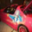
Label: automobile